Trojan skinhead

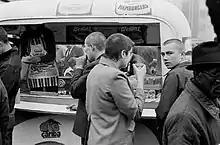
Skinheads in London in 1981

Trojan skinheads (also known as traditional skinheads or trads) are individuals who identify with the original British skinhead subculture of the middle 1960s, when ska, rocksteady, reggae, and soul music were popular, and there was a heavy emphasis on mod-influenced clothing styles. Named after the record label Trojan Records, these skinheads identify with the subculture's Jamaican rude boy and British working class roots.